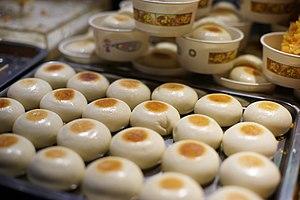
Galette de sucre roux chinois à Chengdu